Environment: real
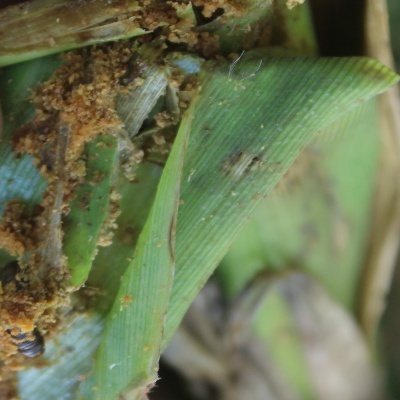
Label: fall_armyworm